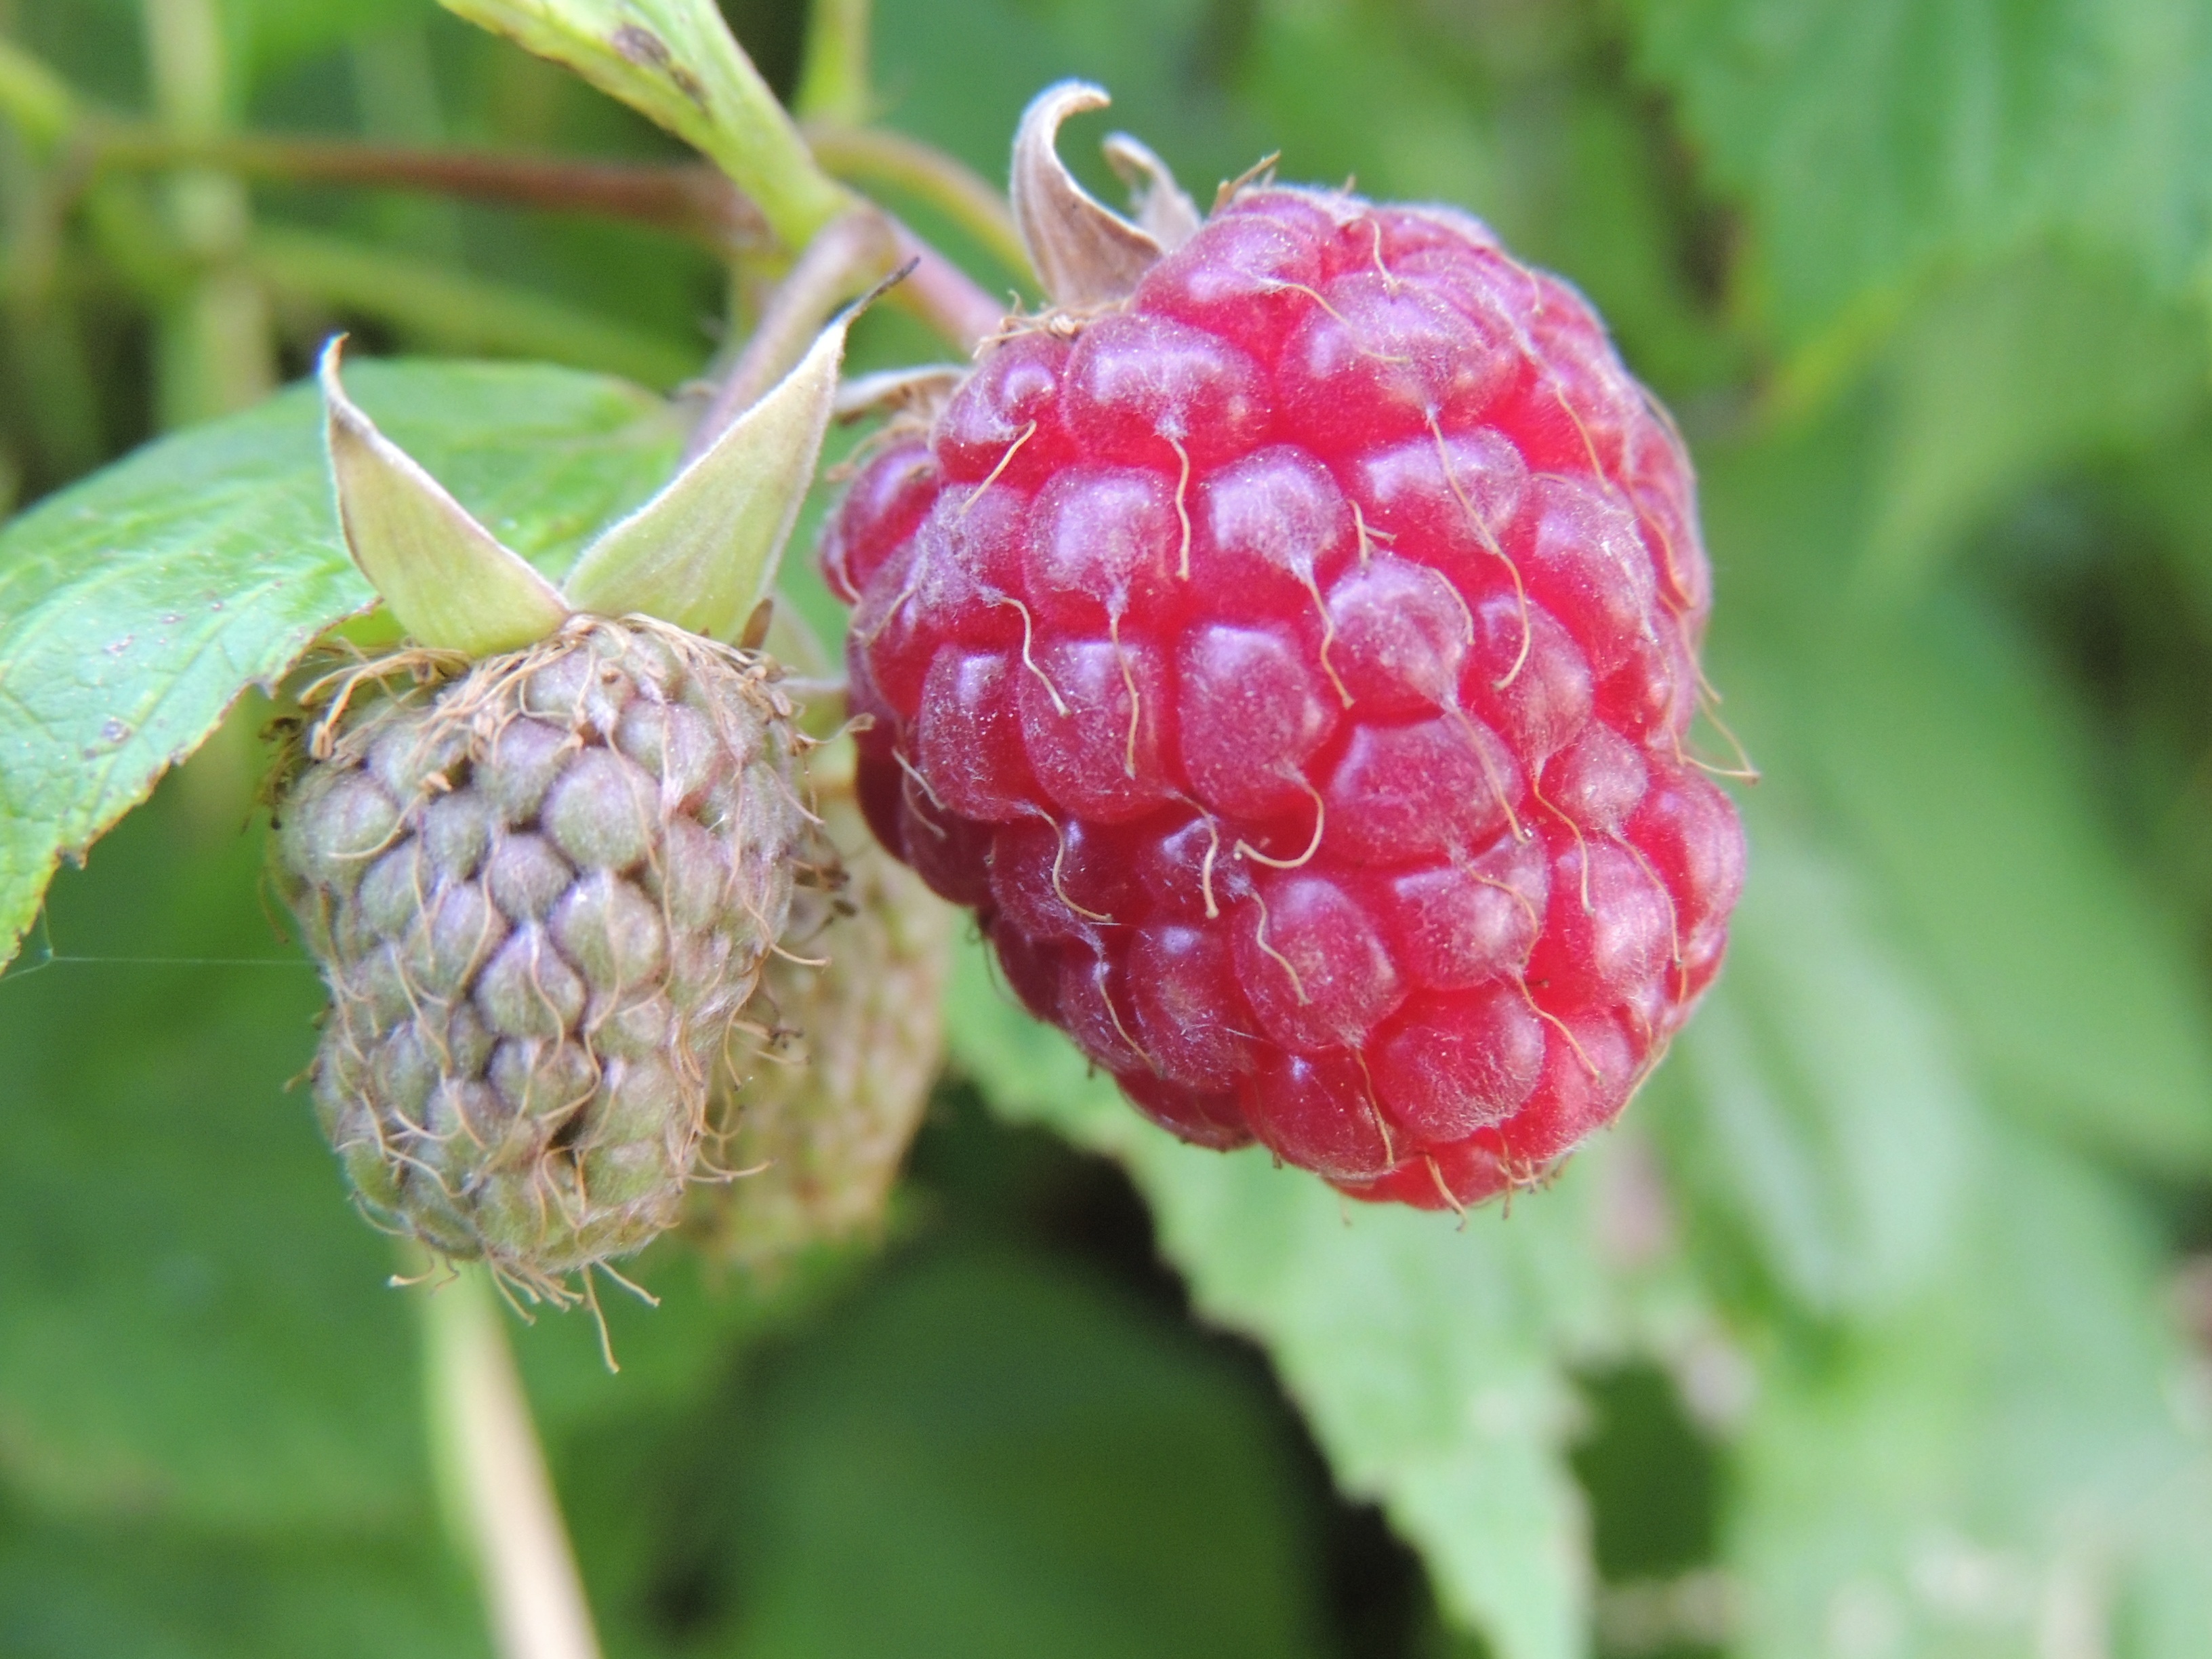
plant, raspberry, fruit, berry, flower, food, spring, red, produce, bay, garden, flora, blackberry, plants, shrub, bramble, flowering plant, land plant, loganberry, wine raspberry, tayberry